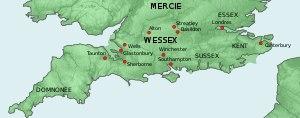
Ine est roi du Wessex de 688 ou 689 à 726.